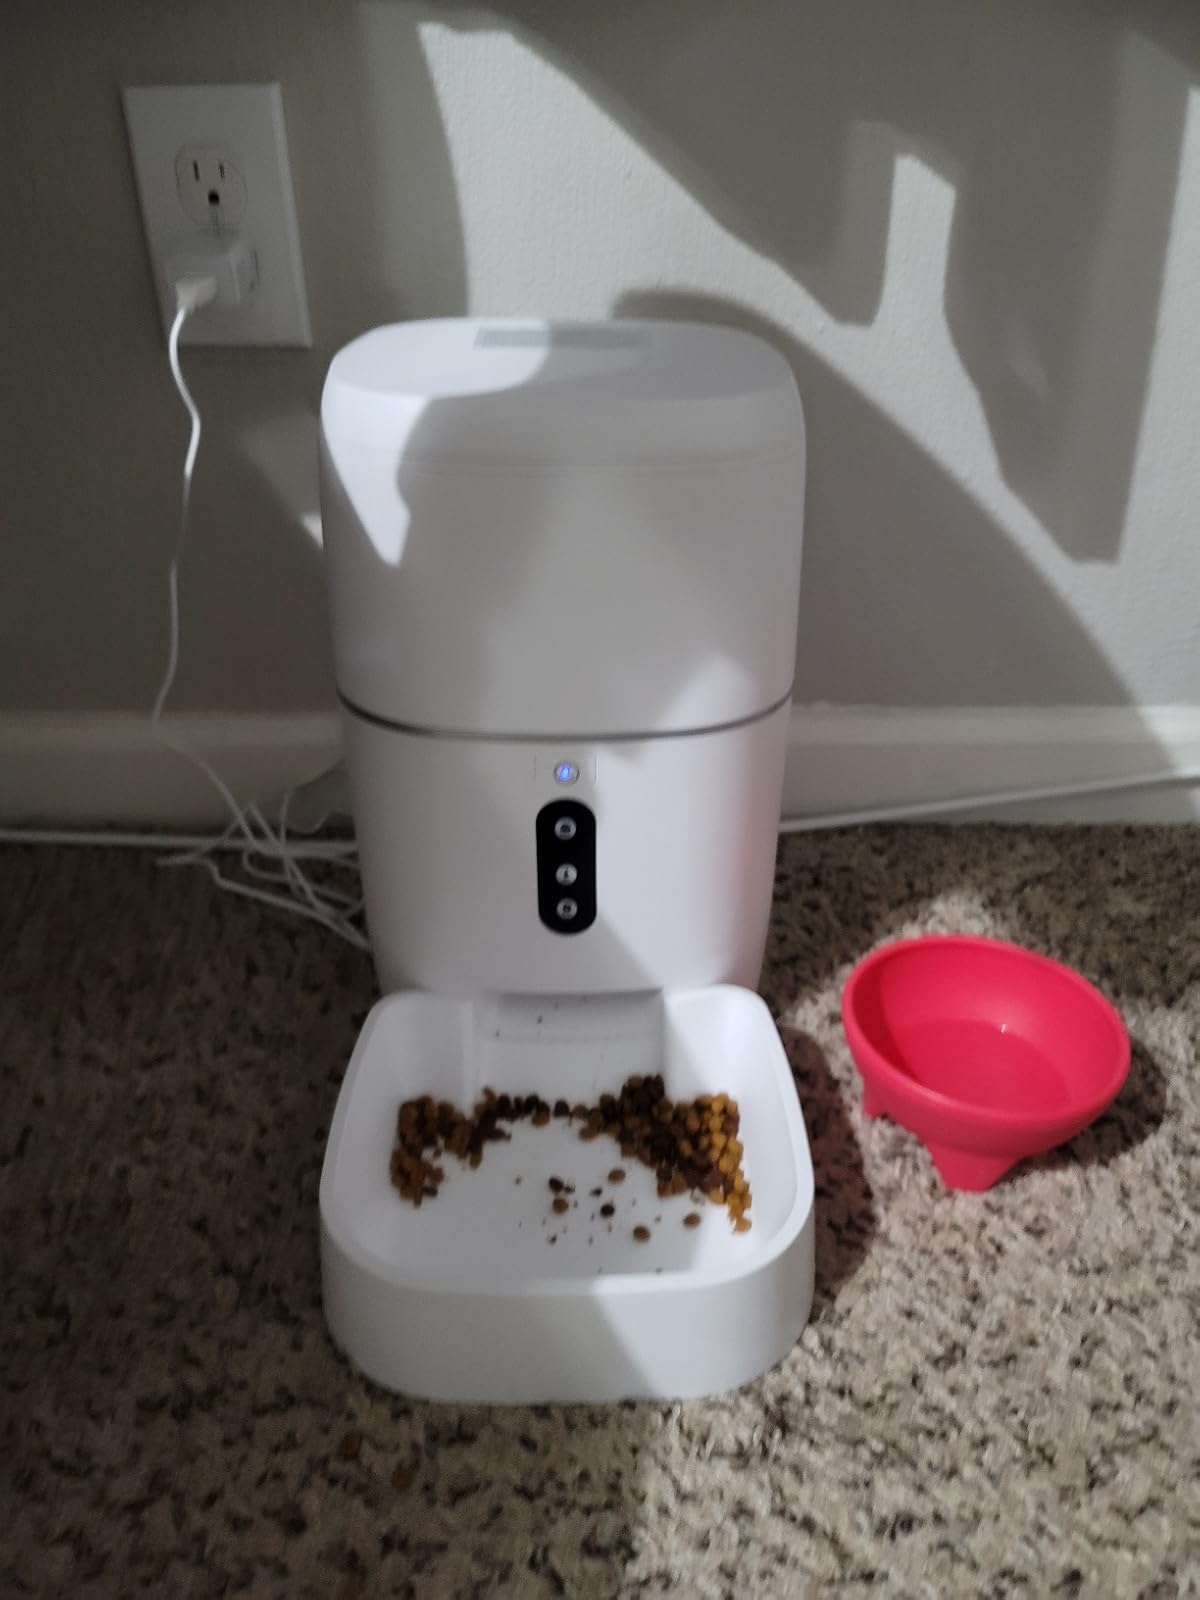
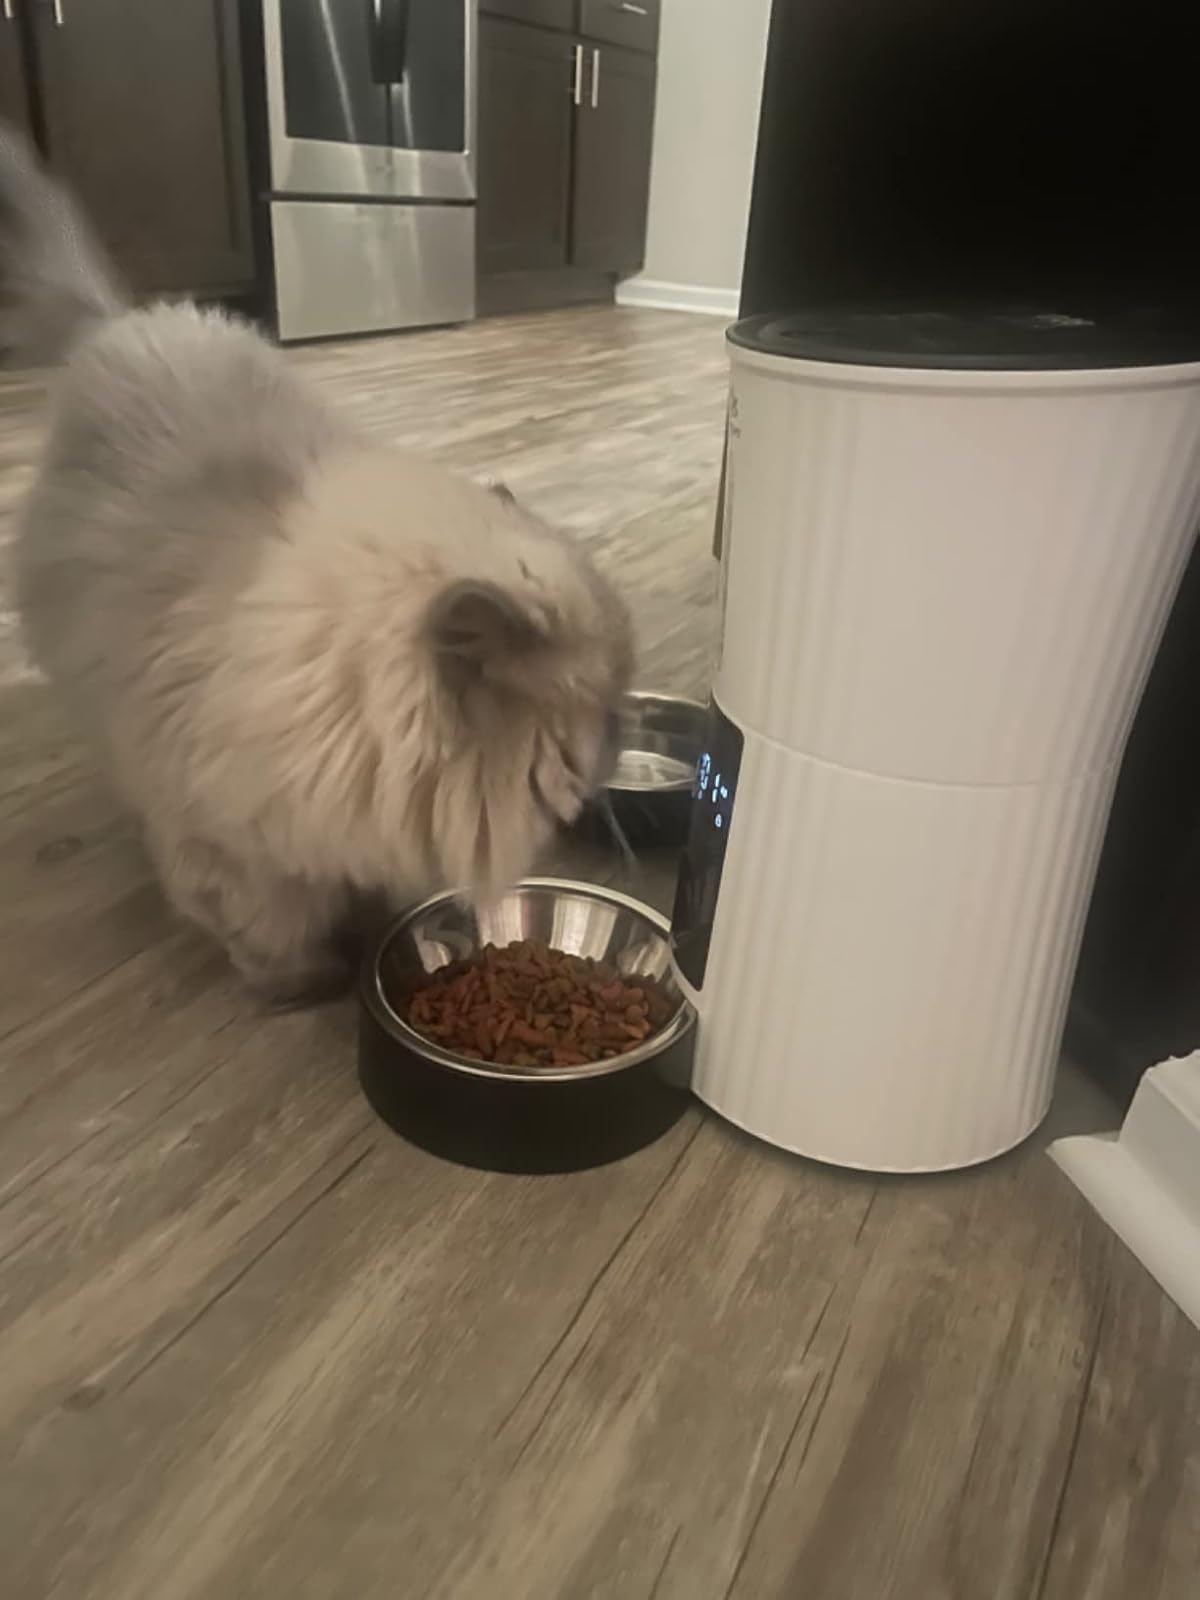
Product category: items_feeder
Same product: no